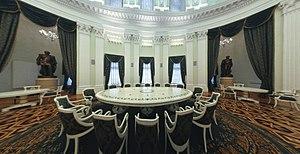
Le palais du Sénat est un bâtiment se situant au cœur du complexe du Kremlin à Moscou en Russie.